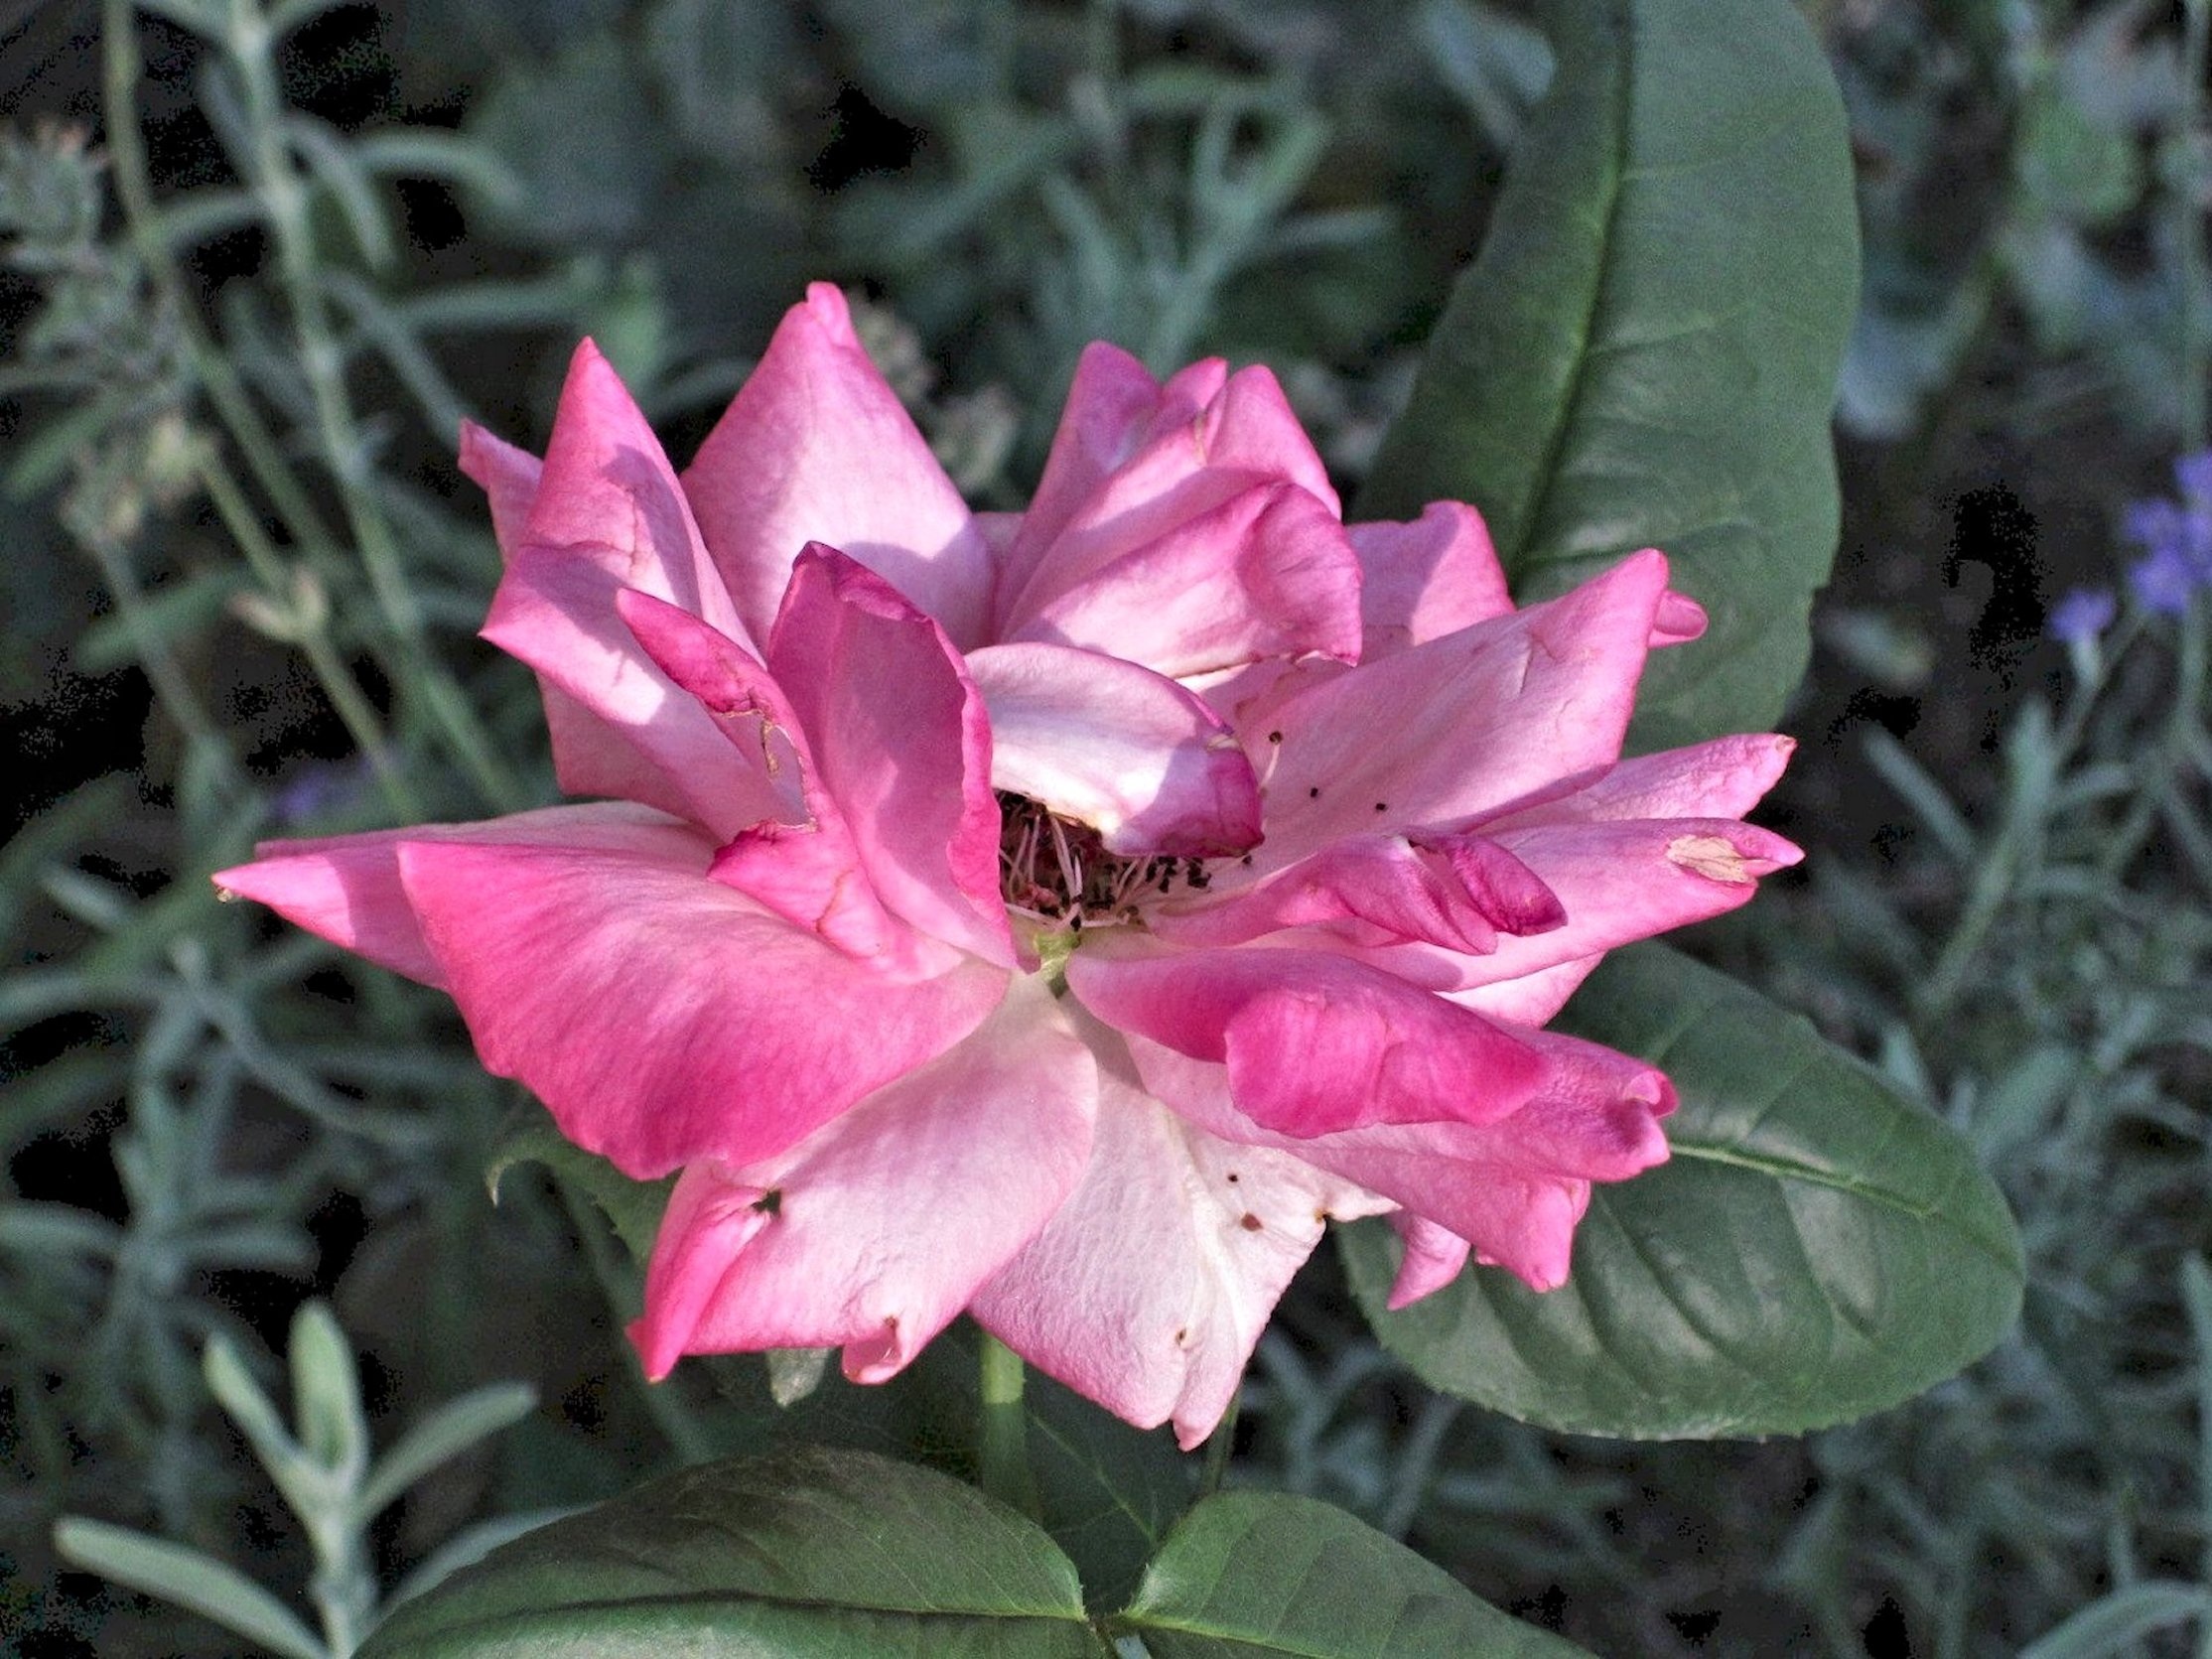
plant, flower, petal, botany, pink, flora, canada, shrub, pink rose, macro photography, flowering plant, summer garden, land plant